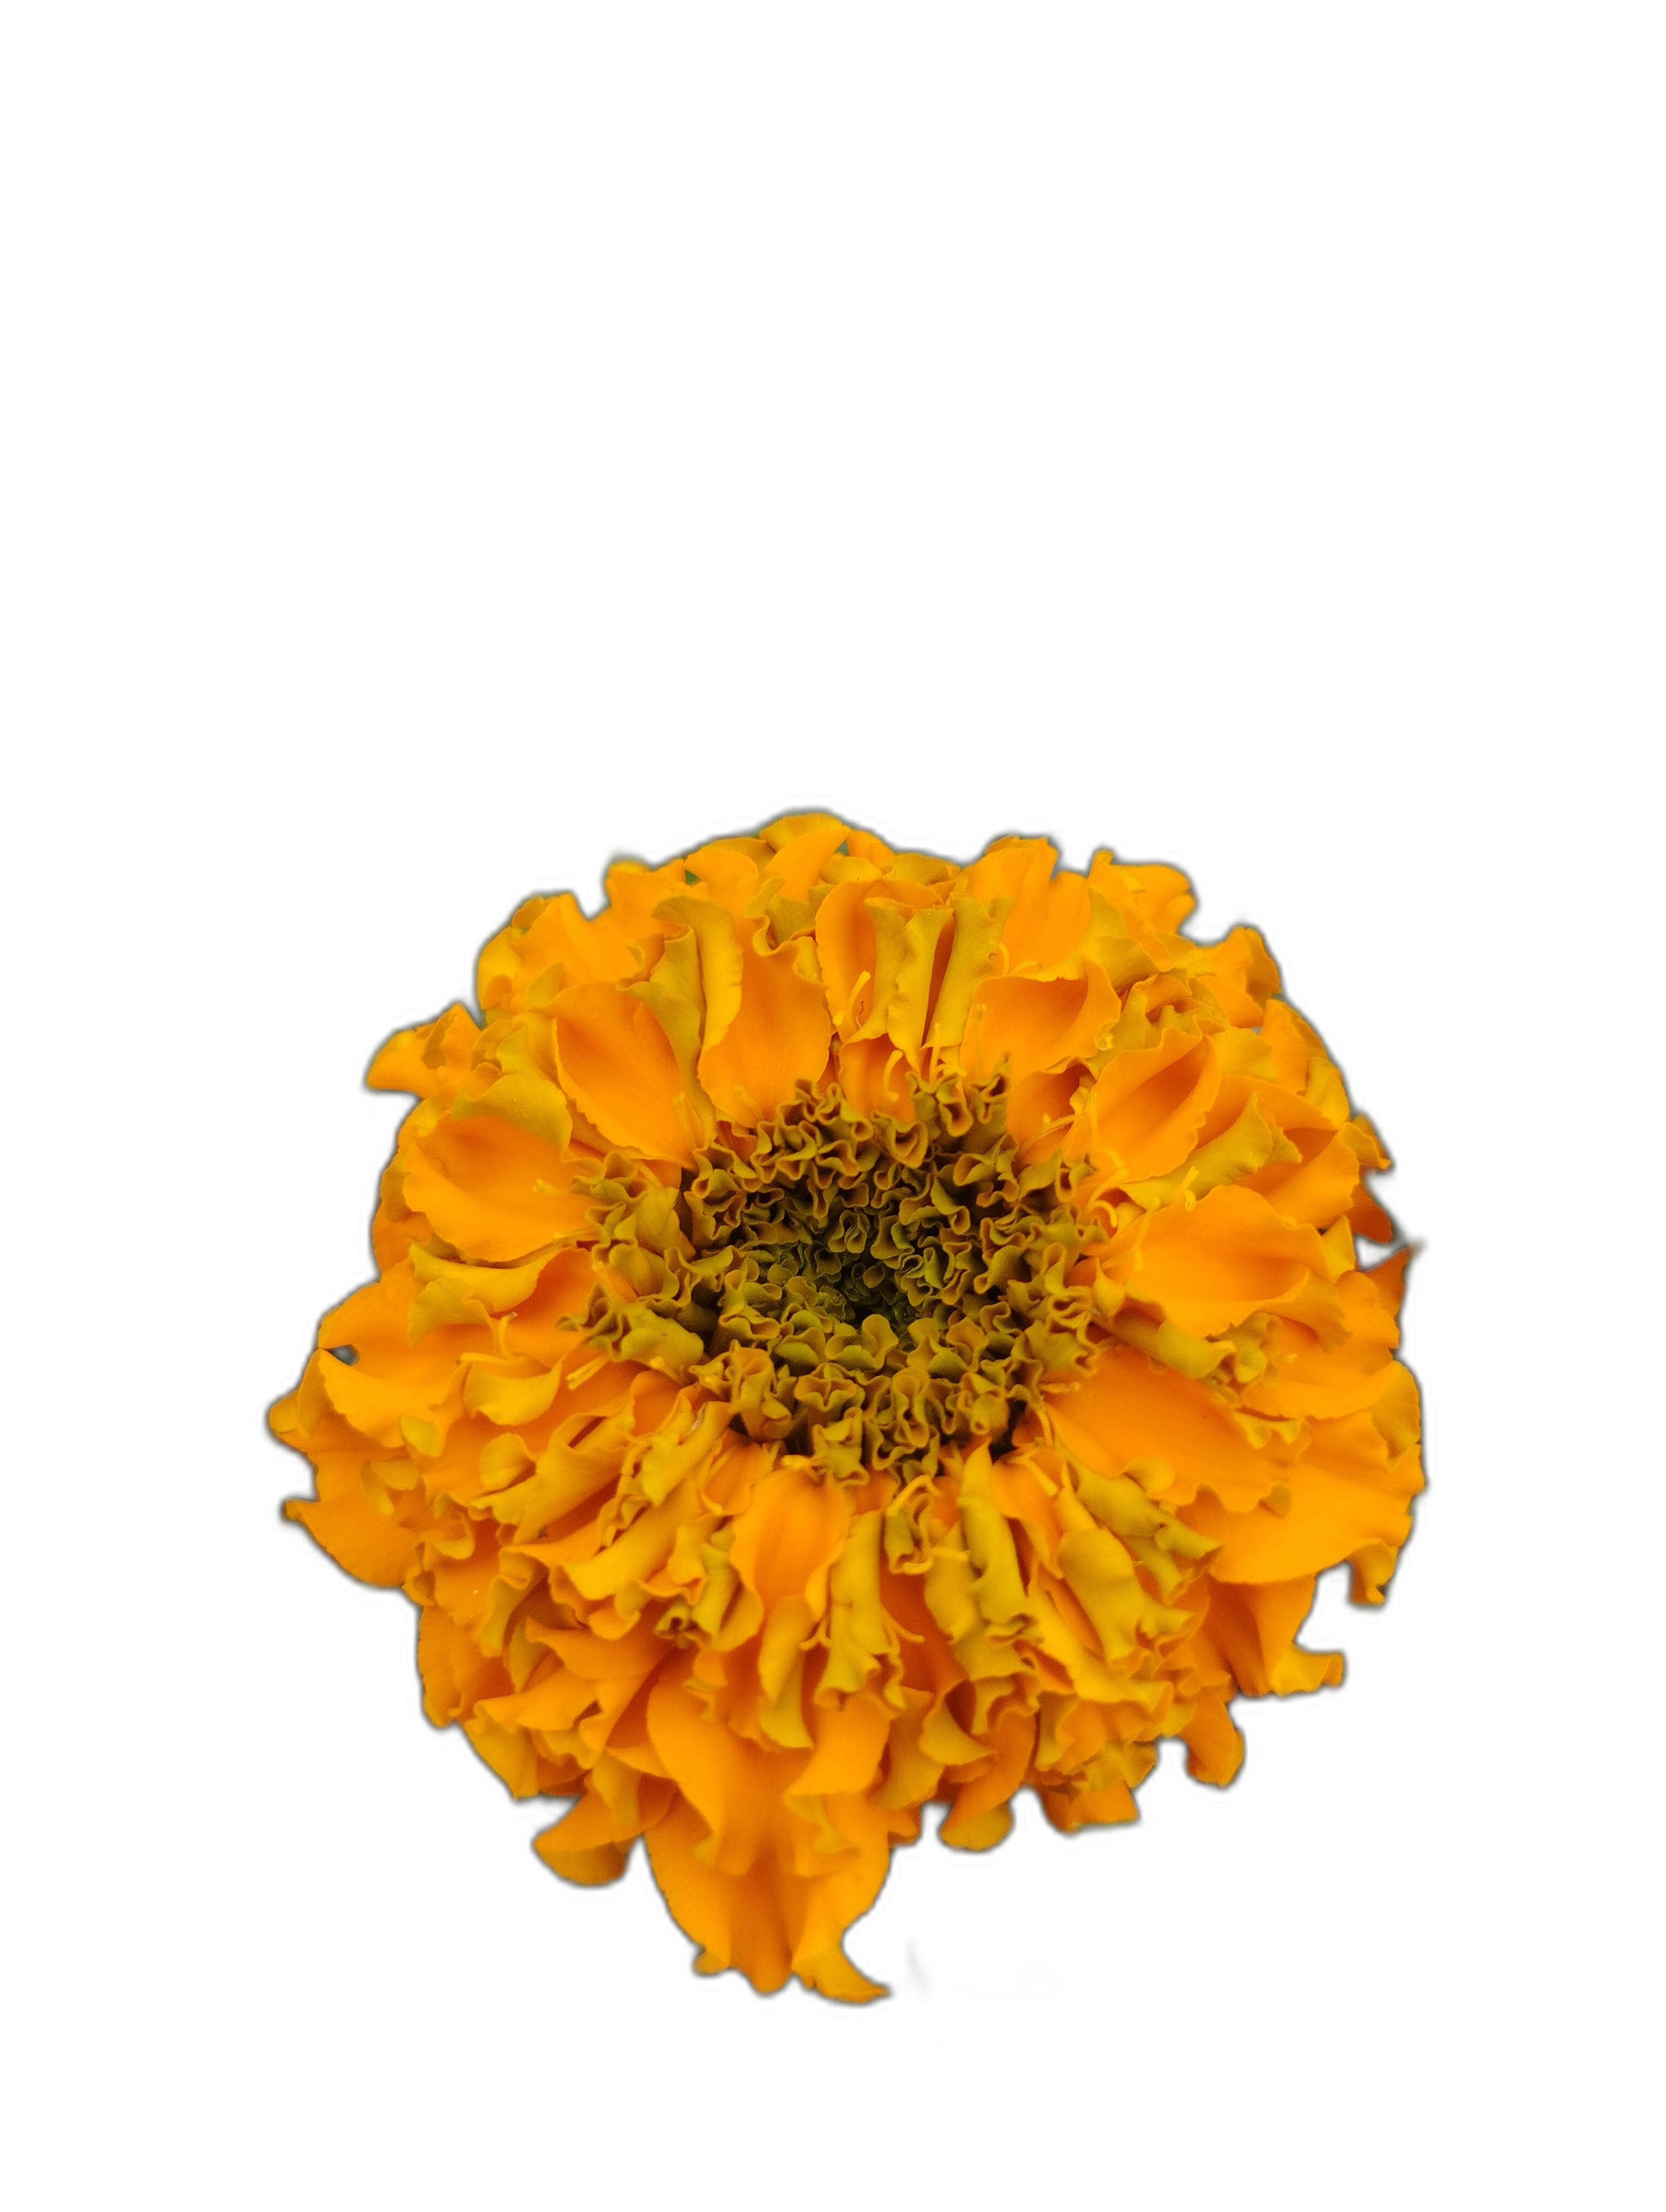
Label: Marigold